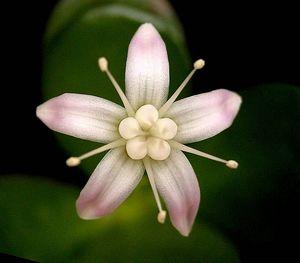
La sous-famille des Crassuloideae est une des six sous-familles de la famille des Crassulaceae selon la classification classique. On la reconnait grâce aux étamines des fleurs, qui sont réparties sur une seule couronne alors que les fleurs des autres sous-familles en ont deux.
Le Crassula ovata est une plante succulente de la famille des Crassulaceae originaire d'Afrique du Sud et commune dans le monde entier comme plante d'intérieur.